Selam (film)

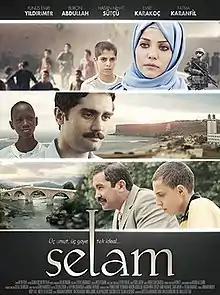
Film poster

Selam is a Turkish drama film. It was released on March 29, 2013, and it runs for 104 minutes. The film follows the lives of 3 teachers as they leave their loved ones behind to help educate children in rural areas. This epic story directed by Levent Demirkale is based on true events that are taking place in Senegal, Afghanistan, and Bosnia and Herzegovina.